Spartanburg High School

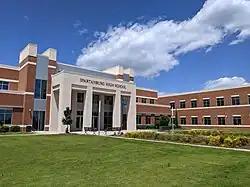
Spartanburg High School in 2023

Spartanburg High School is a public high school in Spartanburg, South Carolina, United States. It is part of Spartanburg County School District 7.